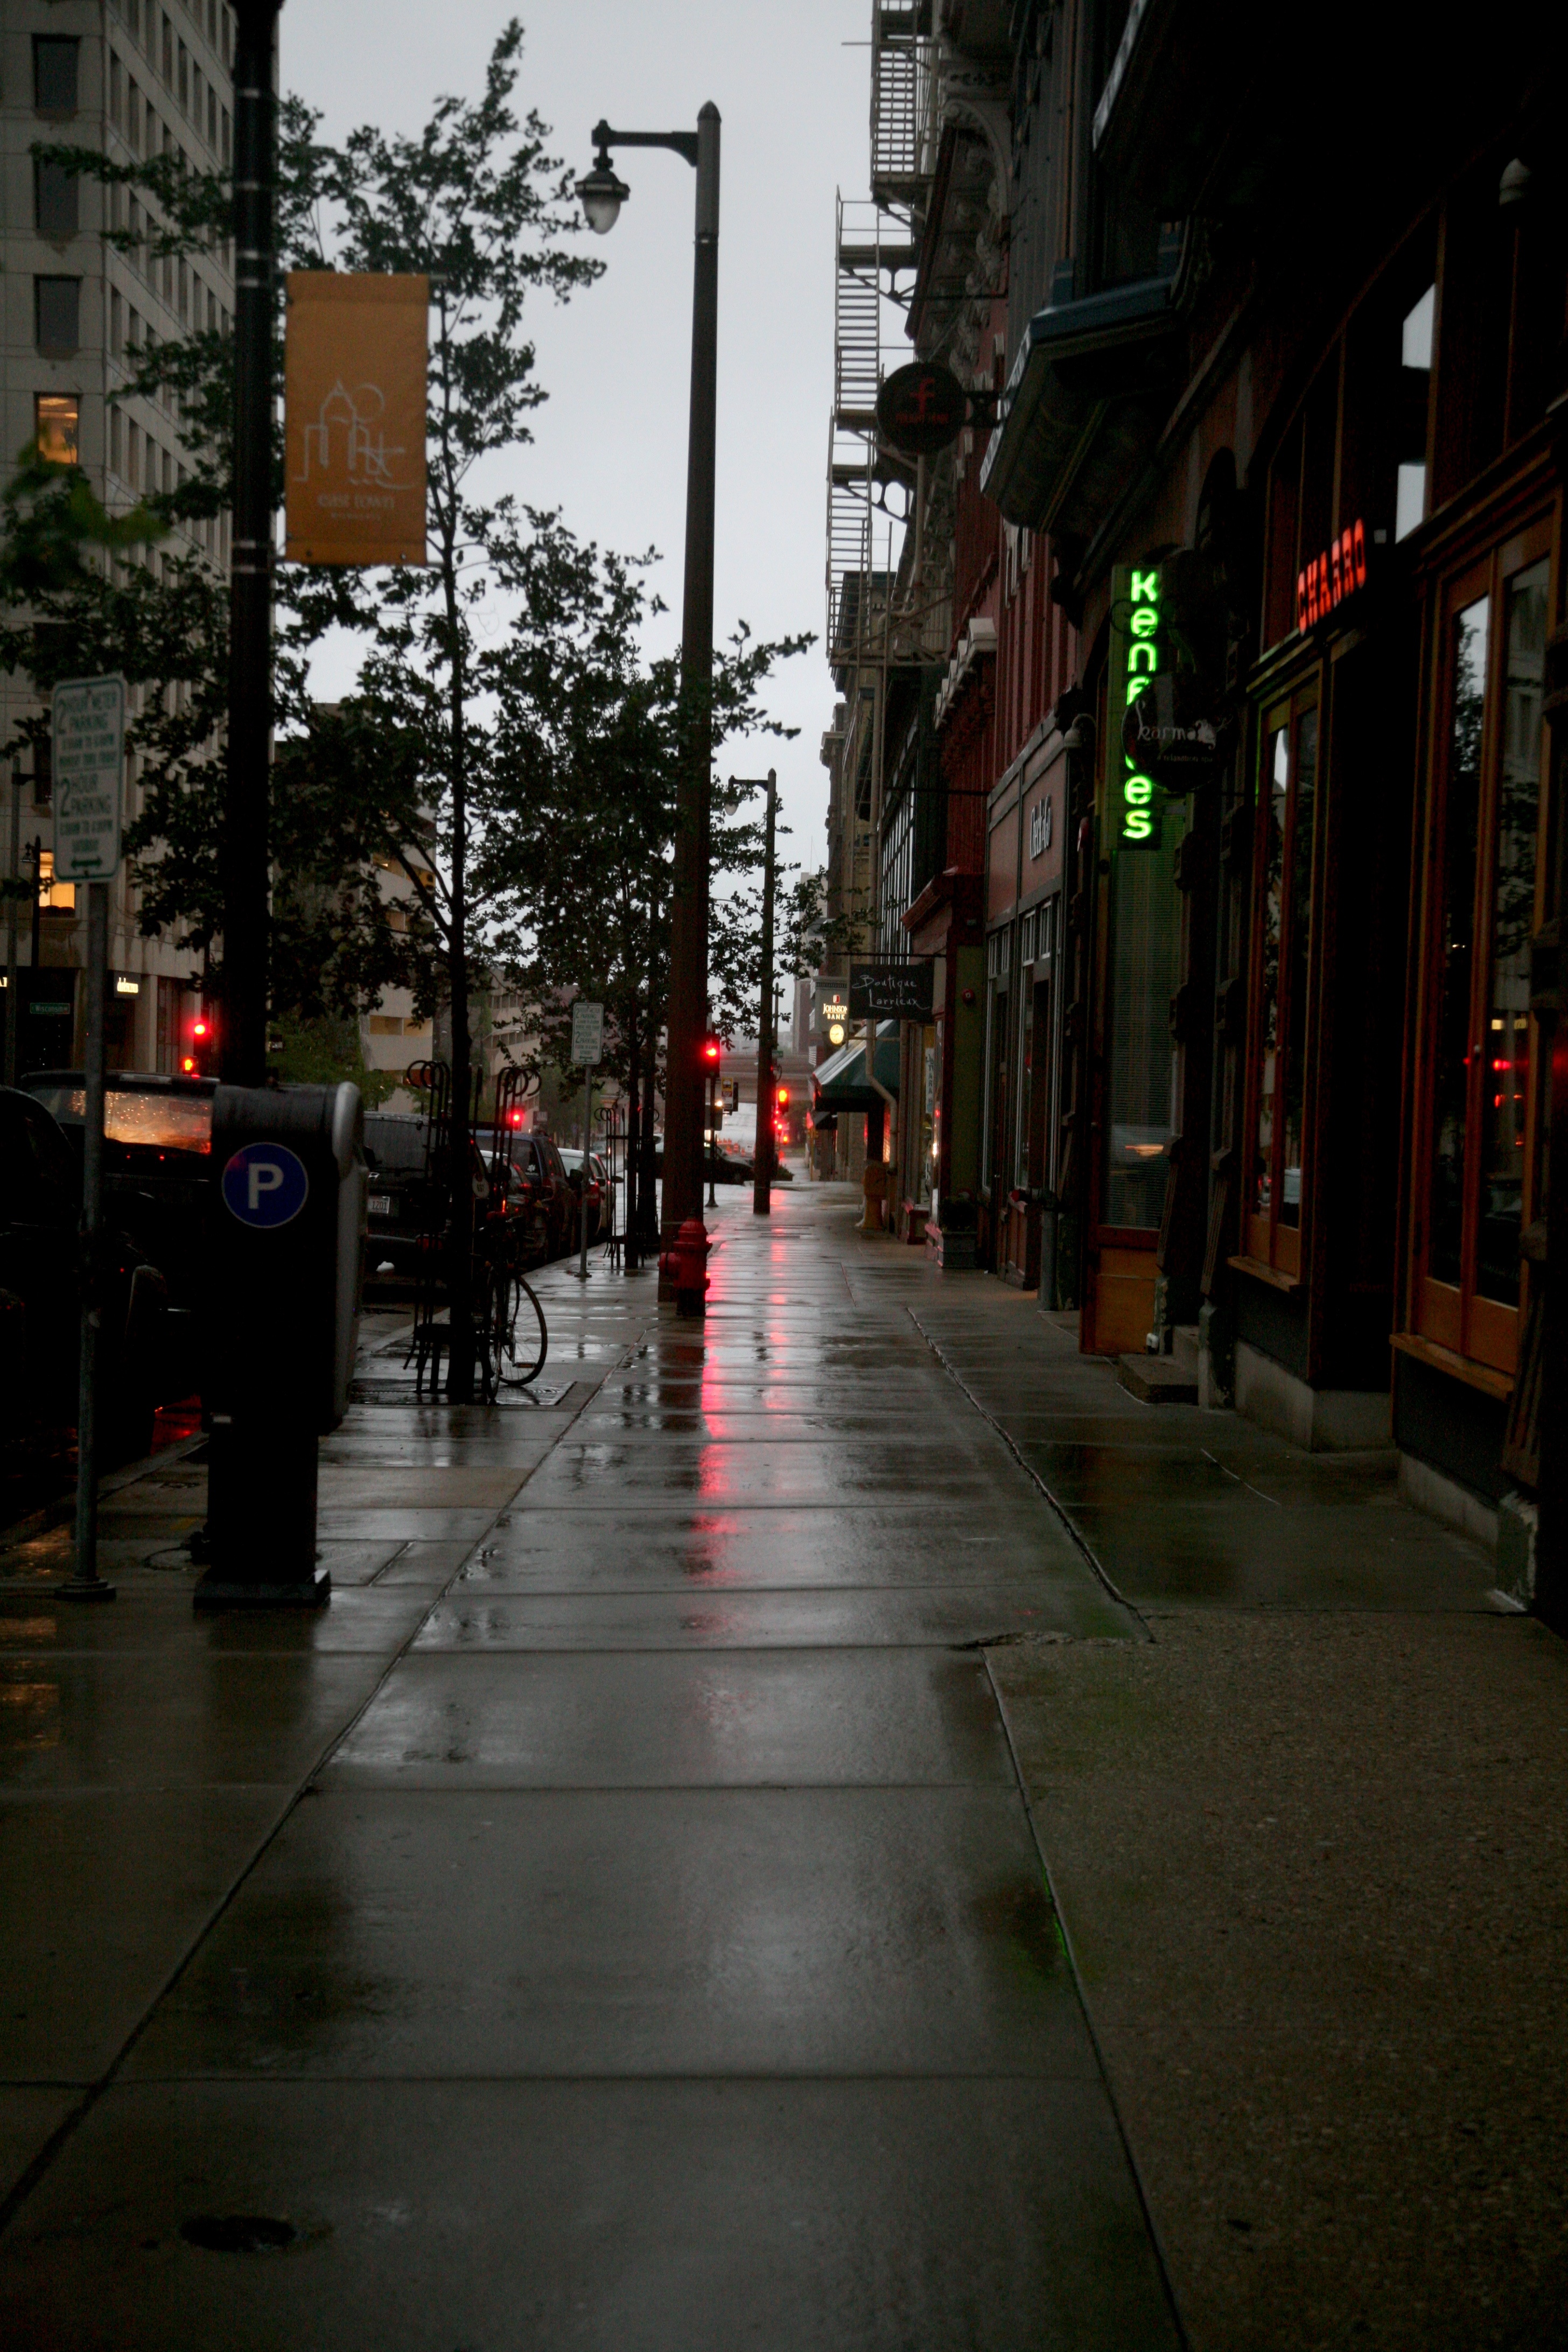
pedestrian, road, street, night, rain, sidewalk, town, alley, city, cityscape, downtown, evening, lane, lighting, infrastructure, lluvia, pluie, regen, brgersteig, wisconsin, milwaukee, neighbourhood, trottoir, acera, road surface, urban area, human settlement